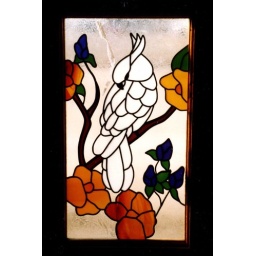
This was the stained glass window in the front door.